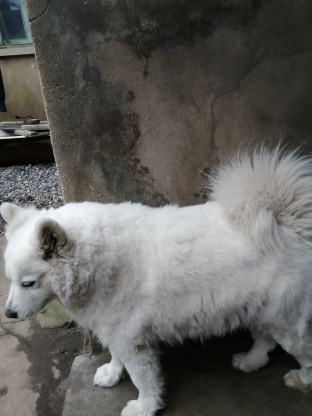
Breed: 2192-n000088-Samoyed